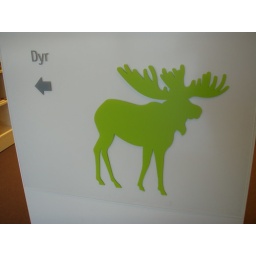
Shelf sign at the library in Drammen